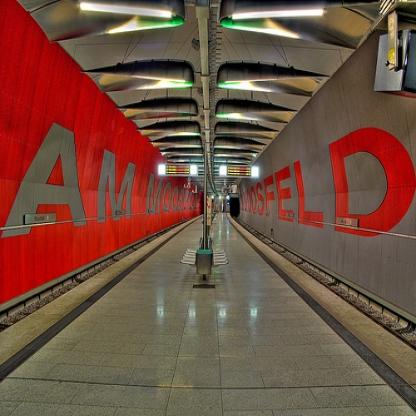
Scene: Indoor